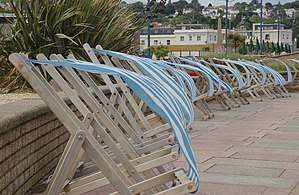
Vind
Vinden har fat i liggestole ved kysten i Devon.
En vind er en bevægelse i luften. Det sker i både større og mindre målestok. Der er vinde som fx kan få en gren til at bevæge sig, og andre lidt stærkere vinde, der kan skabe store bølger på havet.